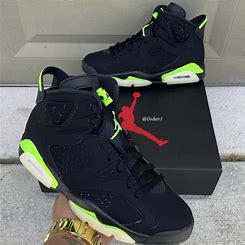
Brand: Nike
Model: Air Jordan 6